Caudipteryx

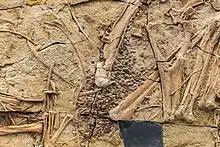
Gastroliths in stomach region of "C. zoui" specimen BPV 085, National Museum of Natural Science

The consensus view, based on several cladistic analyses, is that "Caudipteryx" is a basal (primitive) member of the Oviraptorosauria, and the oviraptorosaurians are non-avian theropod dinosaurs. "Incisivosaurus" is the only oviraptorosaur that is more primitive.